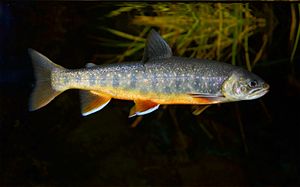
Røddinger / Artsdiversitet / Asien
Japansk rødding, Salvelinus leucomaenis.
"Rødding eller røddingslægten er en slægt i laksefamilien. Nogle arter i slægten kaldes for ""ørred"". Slægten har en nordlig udbreddelse og lever primært i ferskvand. Flere af arterne findes også i havet. De fleste medlemmer af slægten er typiske koldtvandsfisk.